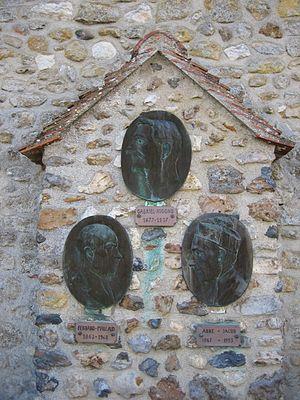
Médaillons de Nigond Maillaud et Jacob sur un pilier nord de l'église de Verneuil-sur-Igneraie.
Ernest Nivet est un sculpteur français né à Levroux le 7 octobre 1871 et mort à Châteauroux le 5 février 1948.
Verneuil-sur-Igneraie est une commune française située dans le département de l'Indre, en région Centre-Val de Loire.